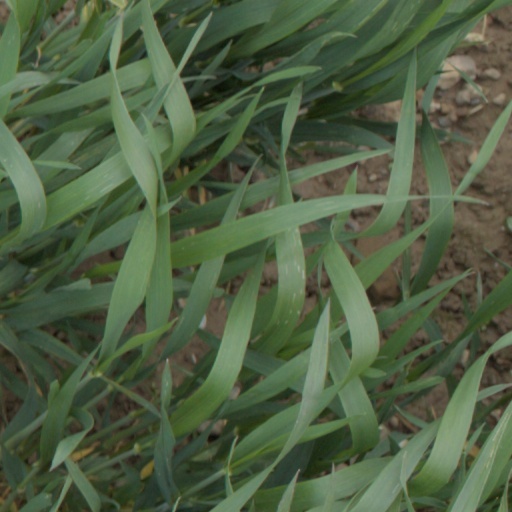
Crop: wheat